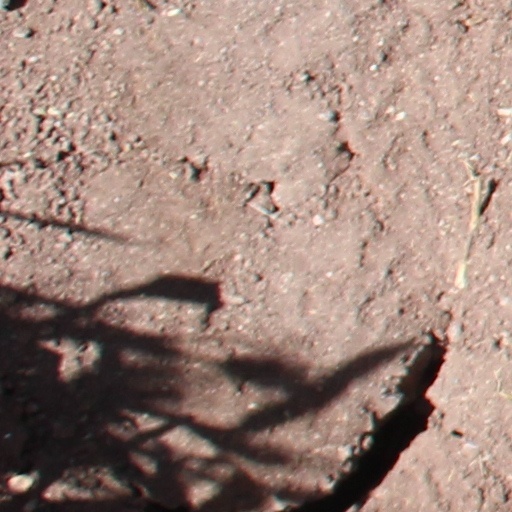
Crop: wheat